Lana Clelland

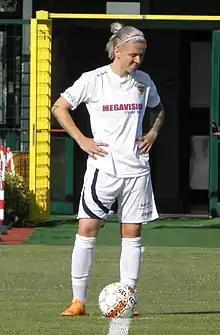
Clelland with UPC Tavagnacco in 2018

Lana Clelland (born 26 January 1993) is a Scottish professional footballer who plays for Sassuolo in the Italian women's Serie A as well as the Scotland women's national team. She is the highest foreign goalscorer in the history of Italian women's club football.